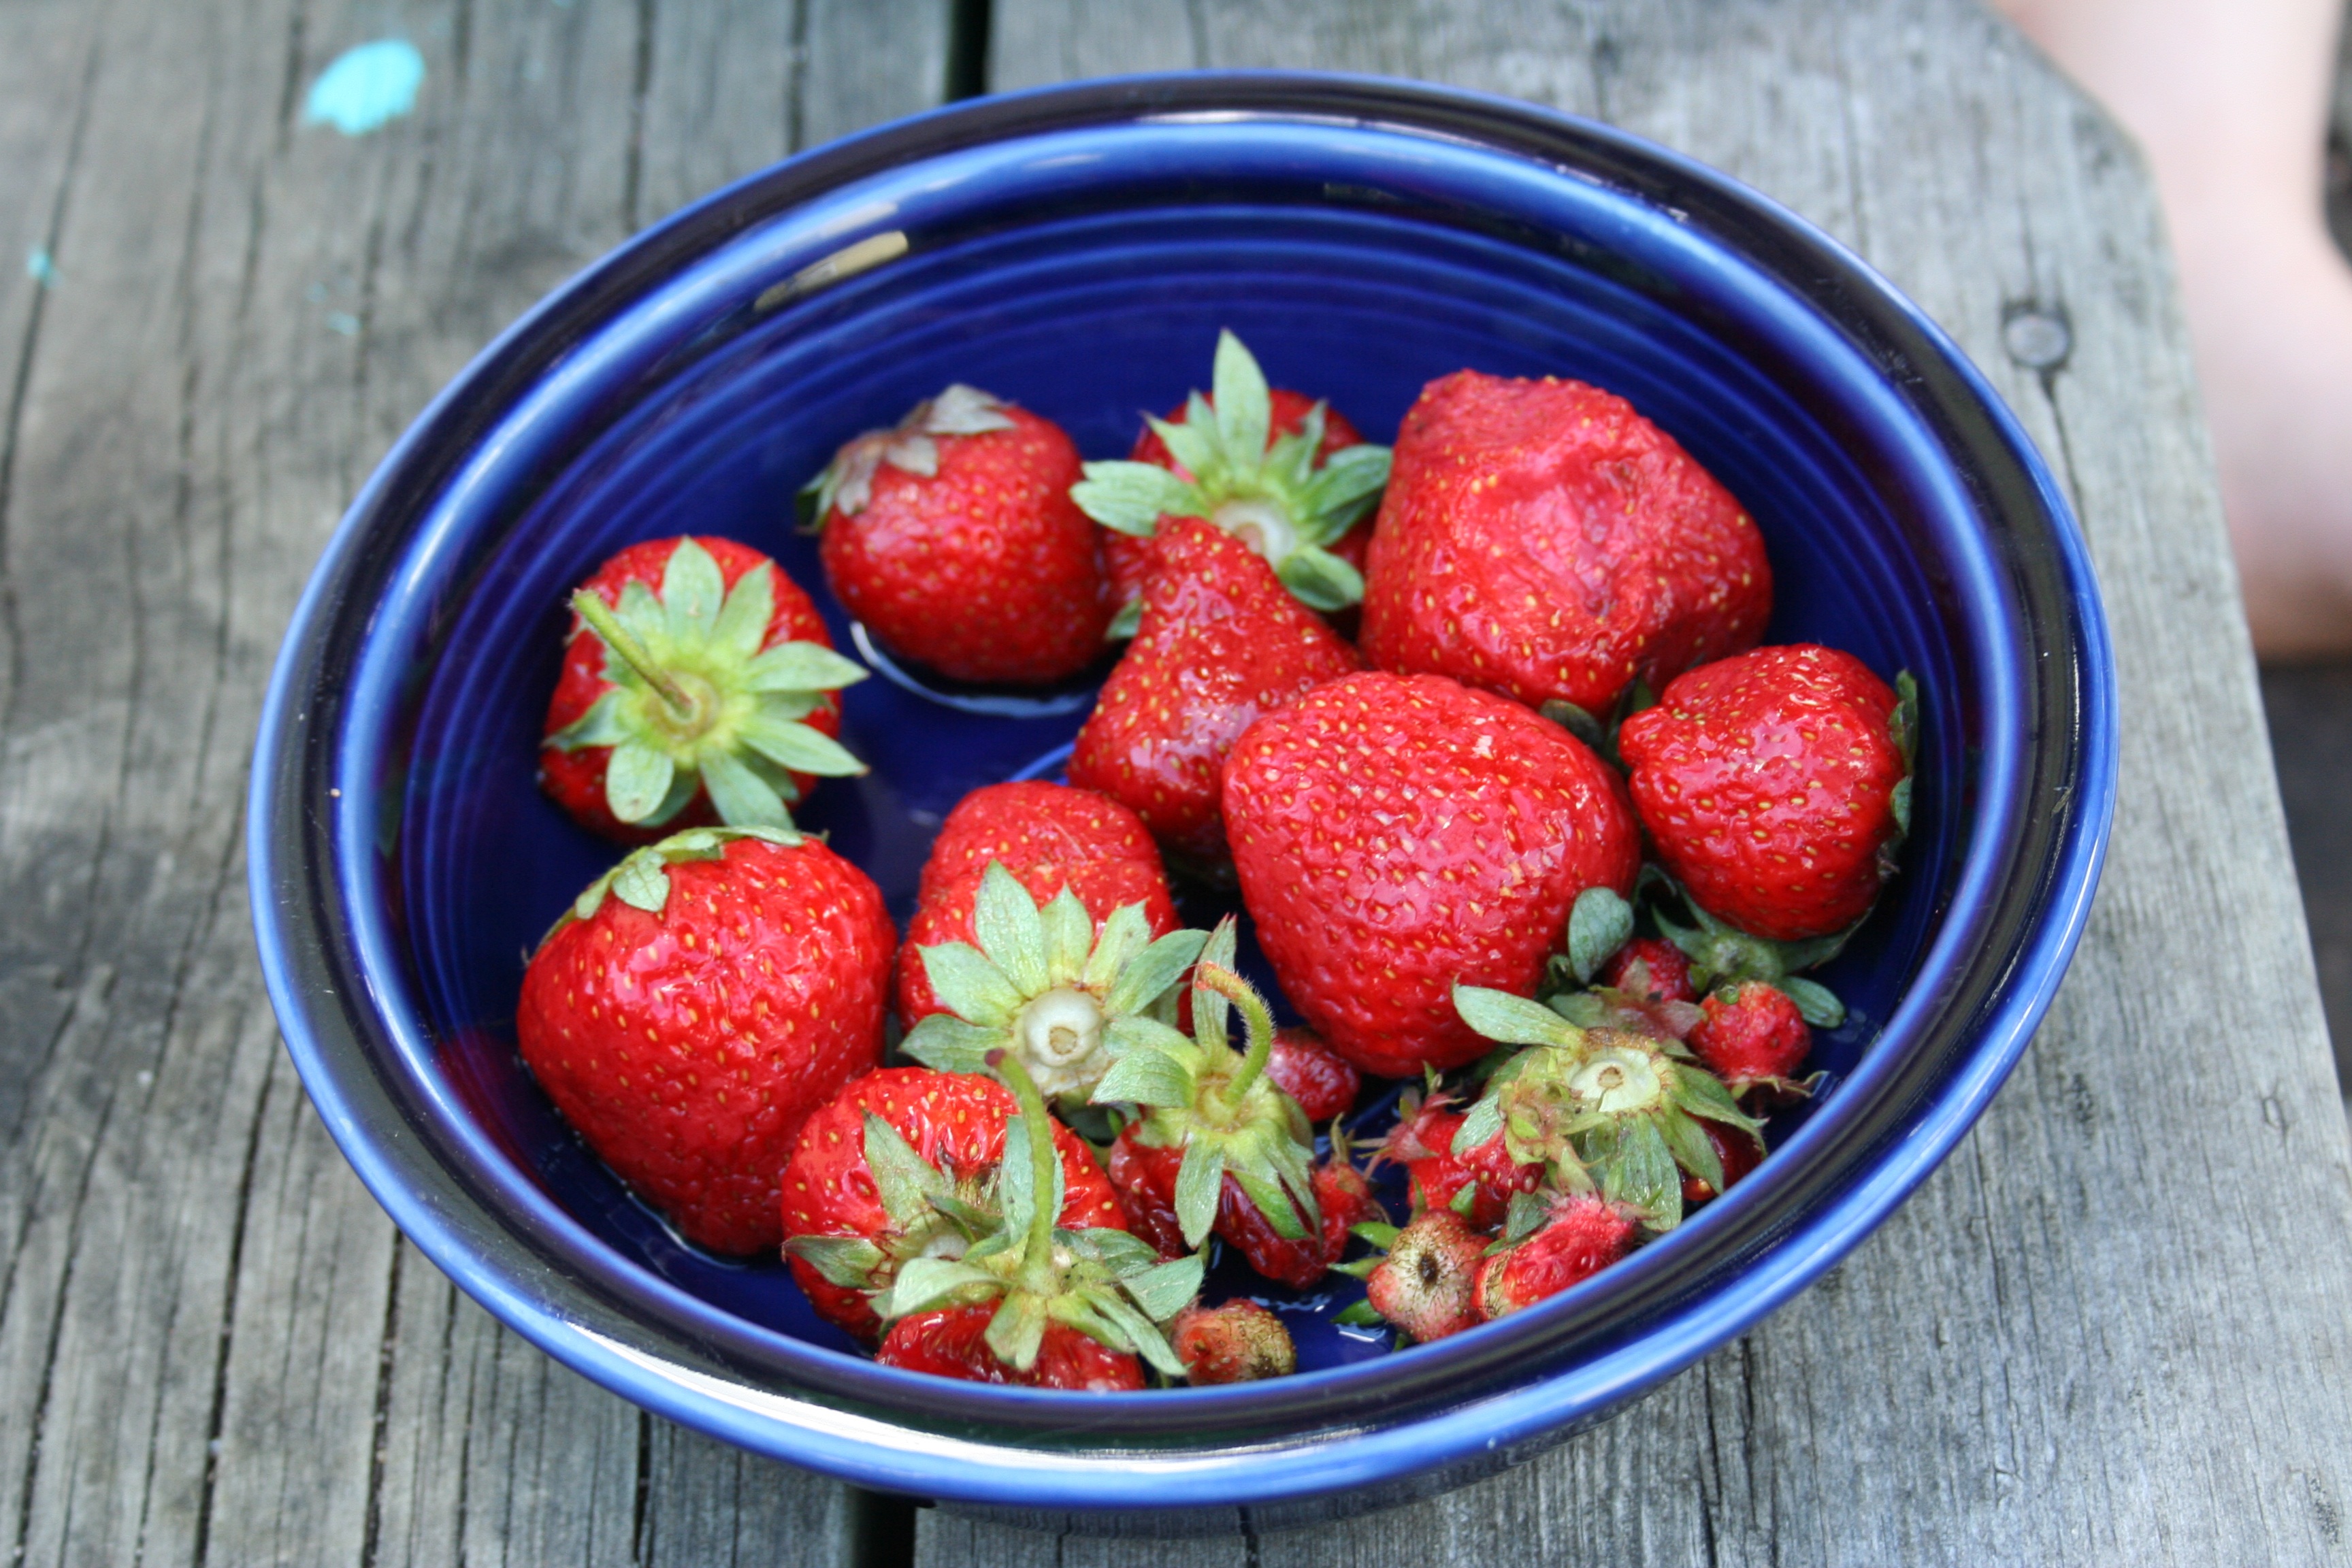
table, nature, plant, fruit, berry, sweet, summer, ripe, bowl, dish, meal, food, red, produce, natural, fresh, blue, breakfast, juicy, gourmet, healthy, delicious, strawberry, freshness, strawberries, diet, organic, wild strawberries, blue bowl